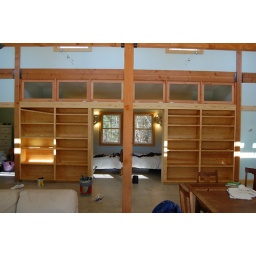
there will be sliding barn style doors over the openings